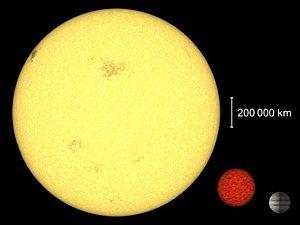
Une sous-naine brune est, de façon générale, un objet analogue à une naine brune mais dont la masse est inférieure à la masse minimale pour la fusion du deutérium. Comme pour les naines brunes, la définition exacte des sous-naines brunes varie cependant selon les auteurs.
Cha J110913-773444 est un objet céleste de l'hémisphère sud situé dans la constellation du Caméléon.
Depuis sa création afin de décrire les « étoiles errantes » de l'époque classique, la définition des planètes est empreinte d'ambigüité. Durant sa longue utilisation, le mot a eu différentes significations, souvent équivalentes. Au cours des millénaires, le sens du terme n'a jamais été strict, et sa signification s'est altérée devenant floue jusqu'à inclure ou exclure un grand nombre d'objets différents, du Soleil et la Lune jusqu'aux satellites et aux astéroïdes. La connaissance de l'Univers s'améliorant, le sens du mot « planète » s'est élargi, évoluant parallèlement, perdant d'anciennes acceptions, et en adoptant de nouvelles, sans jamais arriver cependant à une définition unique et concrète.